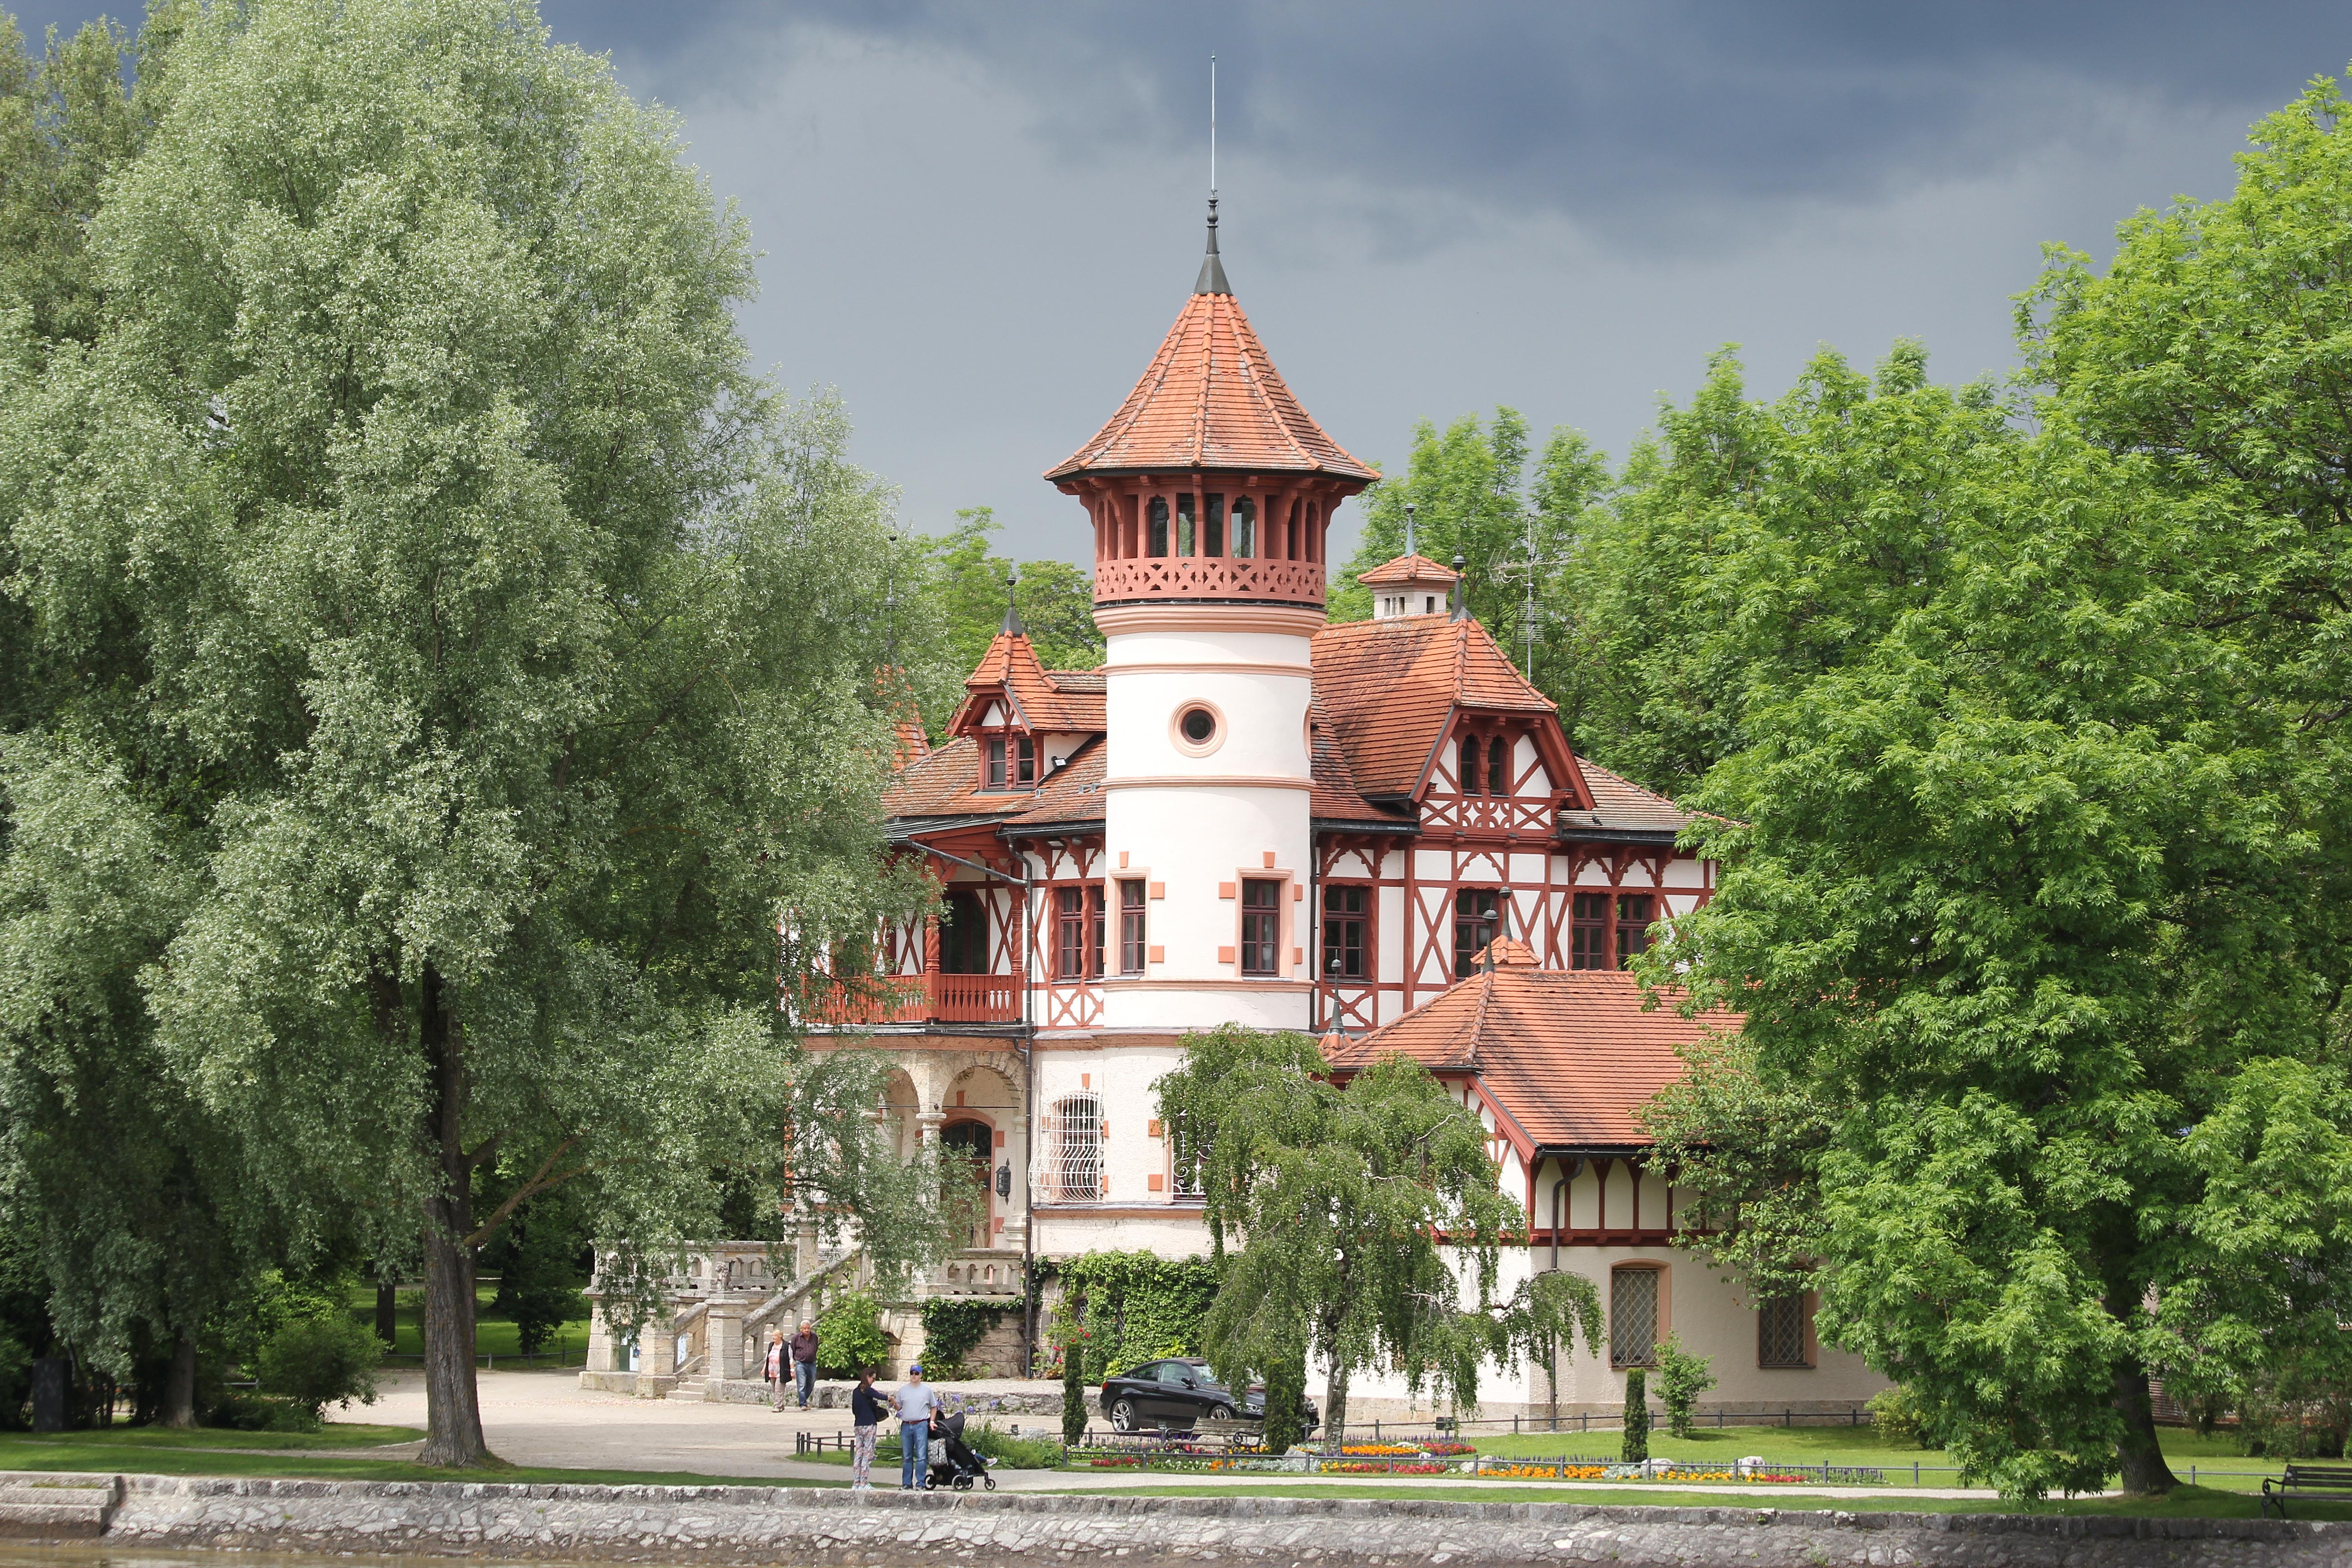
building, chateau, home, place of worship, old house, bank, monastery, estate, ammersee, haus am see